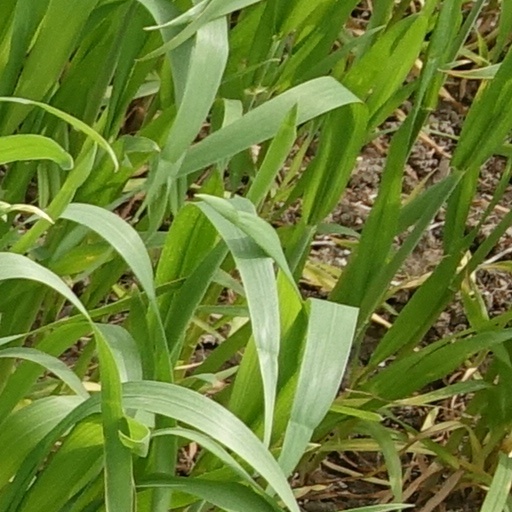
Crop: wheat